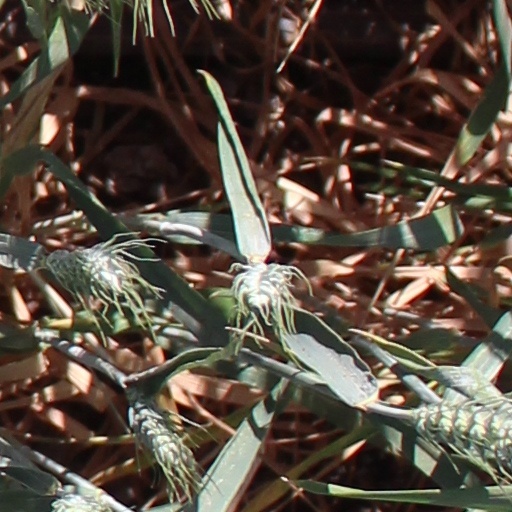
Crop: wheat